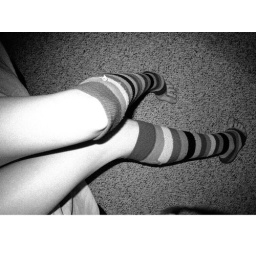
My legs and rainbow socks in black and white